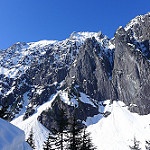
Scene: Outdoor